Valery Havard

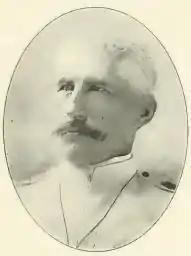
Valery Havard

Valery Havard (February 18, 1846 – November 6, 1927), was a career army officer, physician, author, and botanist. Although he held many notable posts during his military career, he is most well known for his service on the western frontier of the United States and in Cuba. Many Texas plants are named for Havard, including the Chisos bluebonnet ("Lupinus havardii"), Havard oak ("Quercus havardii"), and Havard's evening primrose ("Oenothera havardii").